Historic house architecture in Morocco

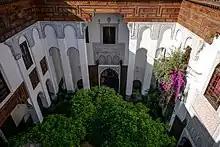
Central courtyard of a traditional house in Fes

Traditional Moroccan houses can be divided into two categories: the "dar" and the "riyad" or "riad". Both are organized around a central courtyard or patio, known as the "wast ad-dar". The "dar" is usually a house where this central space is paved or unplanted, while the "riyad" is a house where the central space is primarily occupied by a garden. In both cases, the central space is often surrounded by a gallery or portico. These galleries have an arcade along the inner side (facing the center of the courtyard) and walls on the outer side through which other rooms and sections branch off.